Justice for J6 rally

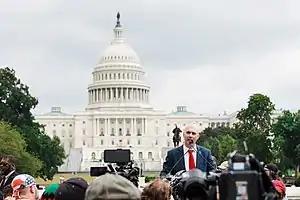
Former Trump campaign staffer Matt Braynard speaking at the Justice for J6 rally

The Justice for J6 rally was a right-wing demonstration in Washington, D.C., in support of hundreds of people who were arrested and charged following the January 6 United States Capitol attack. It occurred on September 18, 2021. The event attracted 100–200 activists. It was organized by a former Donald Trump campaign staffer. The event was noted for extensive security preparations and concerns over possible unrest.